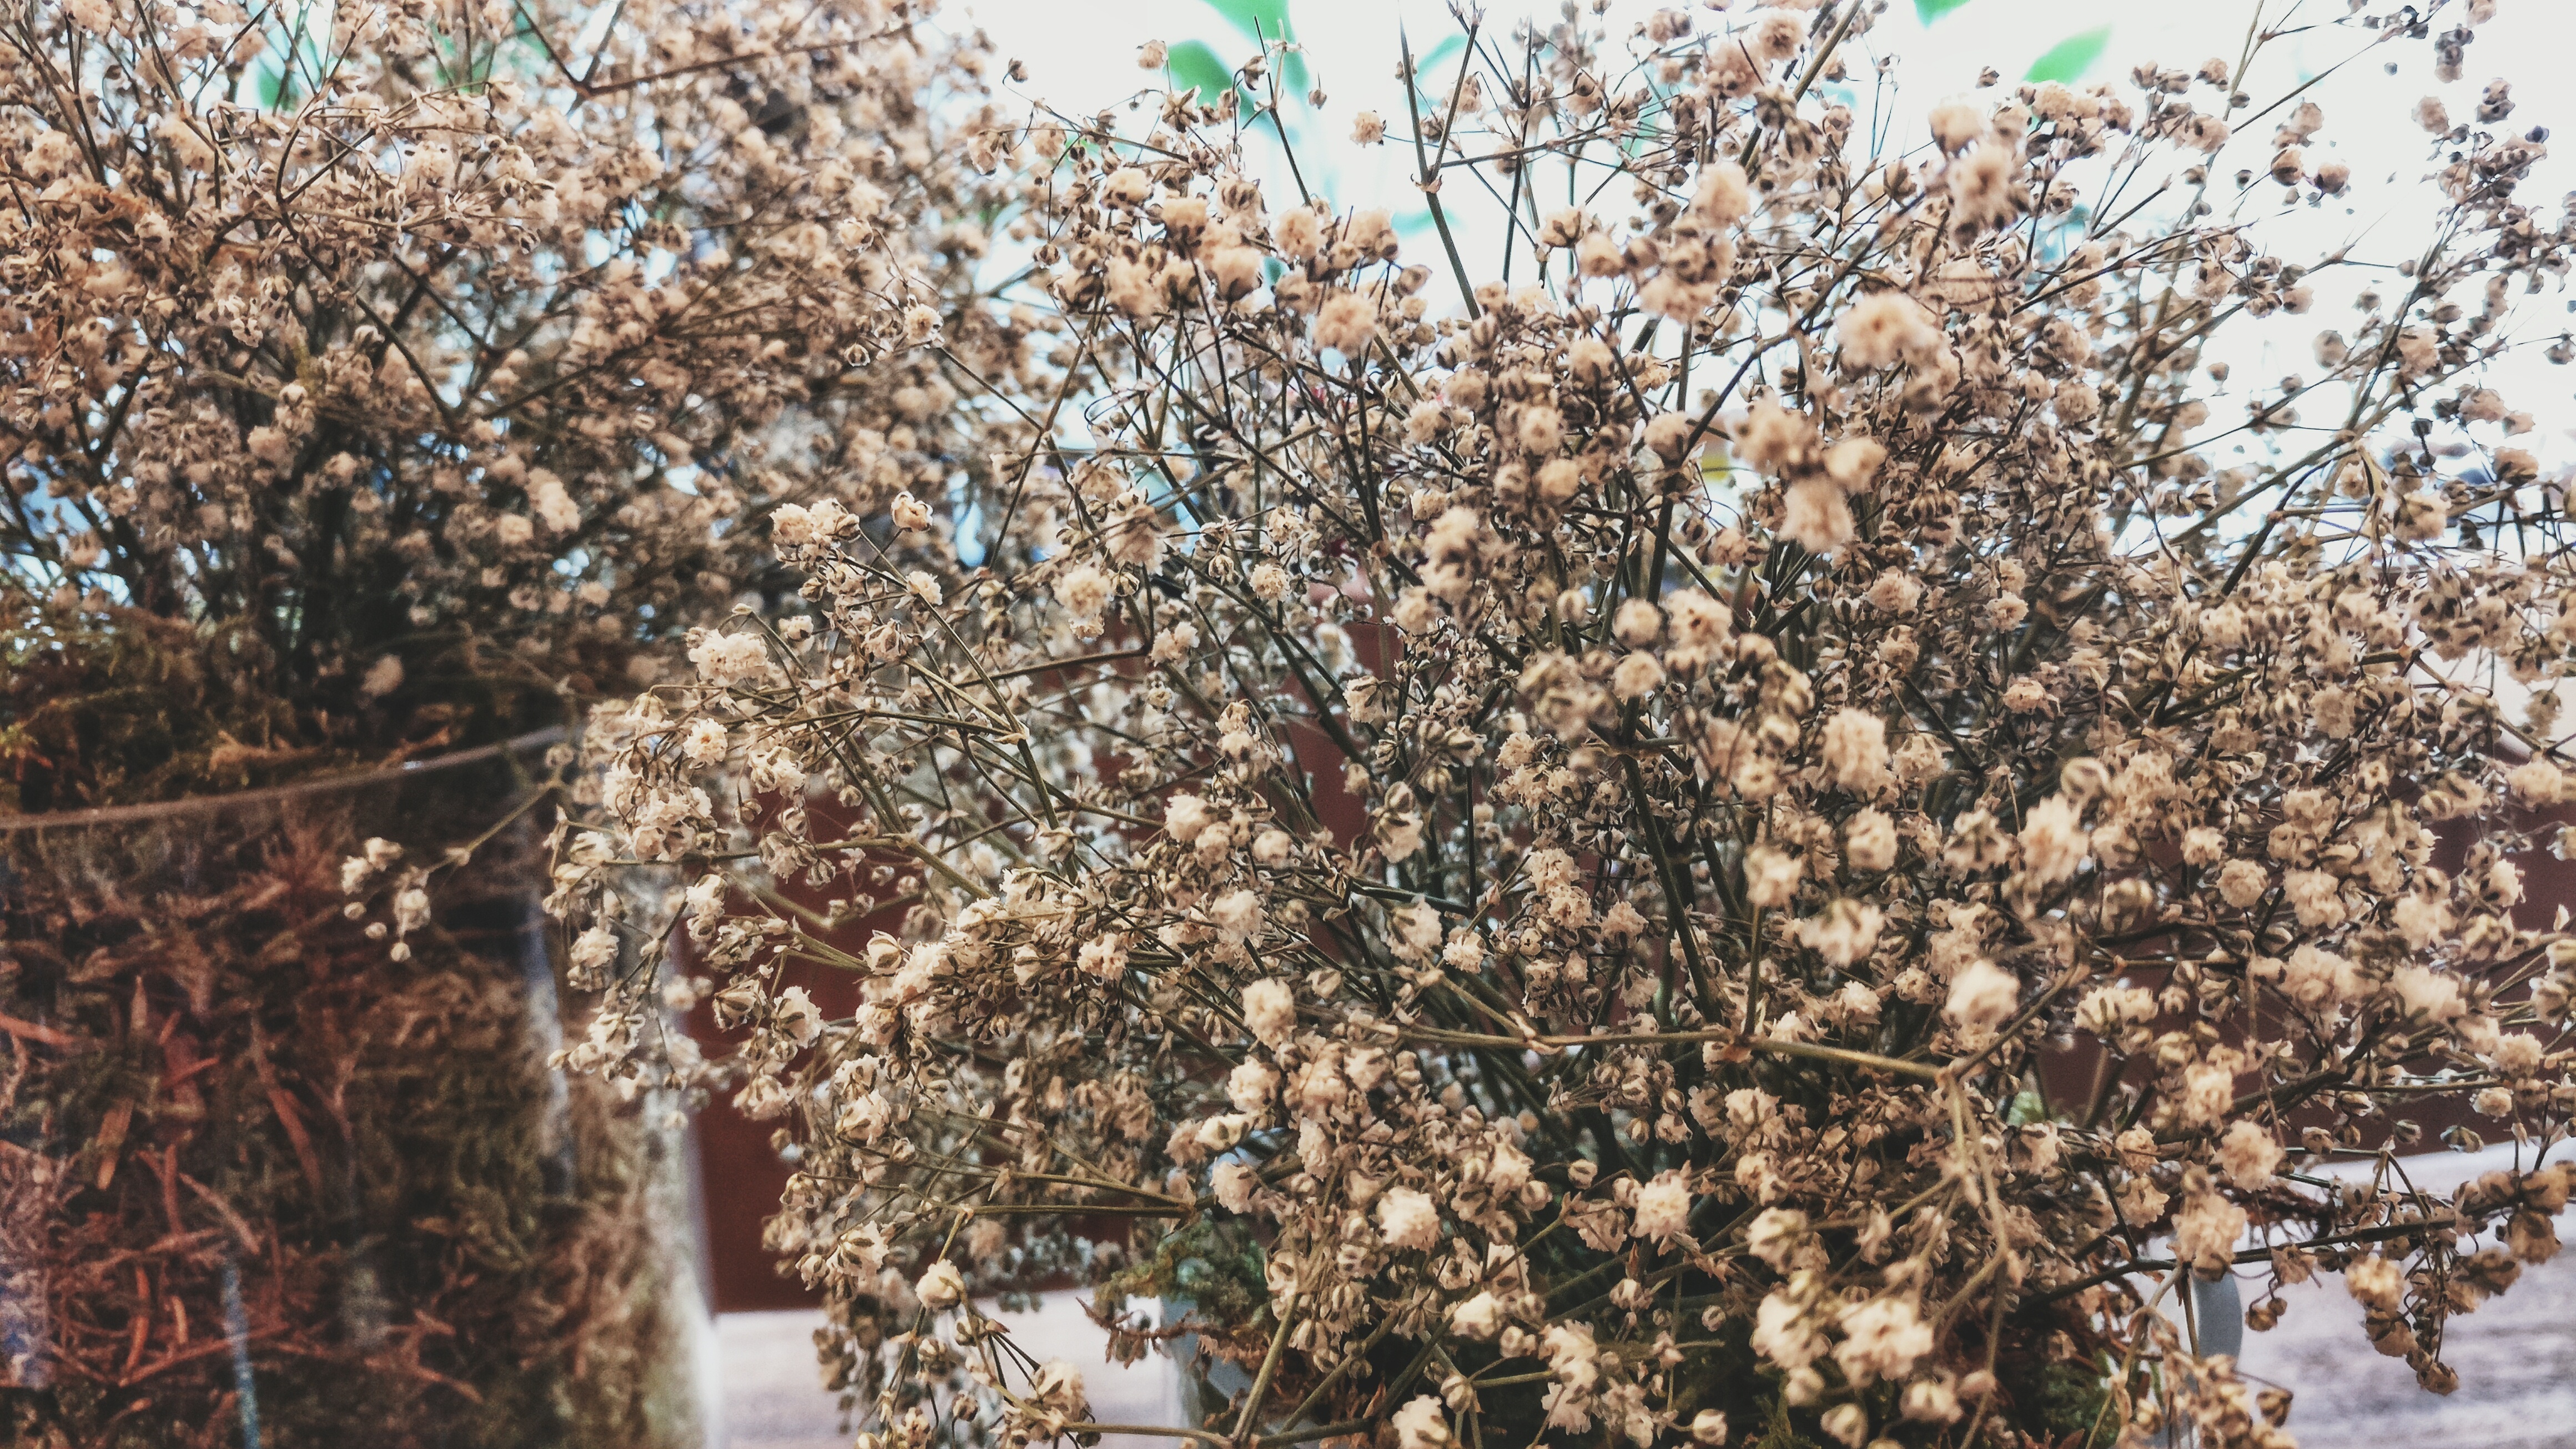
tree, branch, blossom, plant, fruit, flower, food, spring, produce, botany, flora, shrub, flowering plant, land plant